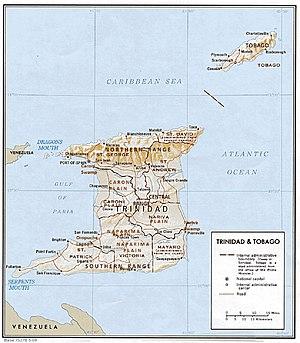
La Cordillère septentrionale, est une chaîne de hautes collines de la partie nord de Trinidad, la plus grande île dans la République de Trinité-et-Tobago.